History of Russia

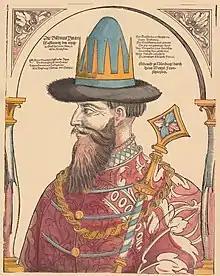
Ivan IV was the Grand Prince of Moscow from 1533 to 1547, then "Tsar of All the Russias" until his death in 1584.

In this way, internal consolidation accompanied outward expansion of the state. By the 16th century, the rulers of Moscow considered the entire Russian territory their collective property. Various semi-independent princes still claimed specific territories, but Ivan III forced the lesser princes to acknowledge the grand prince of Moscow and his descendants as unquestioned rulers with control over military, judicial, and foreign affairs. Gradually, the Russian ruler emerged as a powerful, autocratic ruler, a tsar. The first Russian ruler to officially crown himself "Tsar" was Ivan IV.